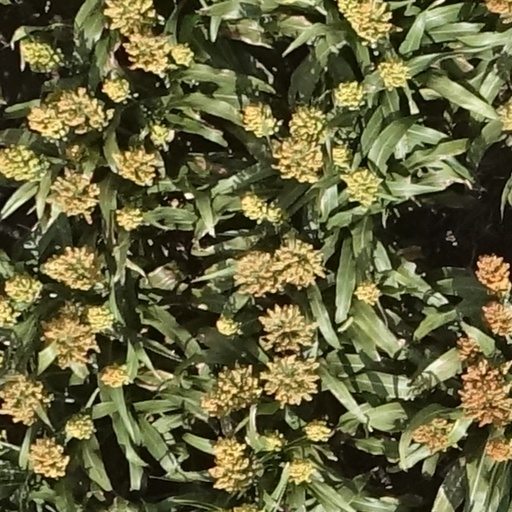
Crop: sorghum